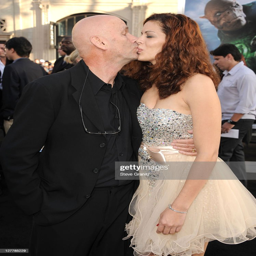
film director and person attends the los angeles premiere .